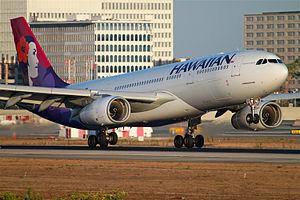
L'Airbus A330 est un avion de ligne long-courrier de moyenne capacité construit par l'avionneur européen Airbus. Il partage son programme de développement avec le quadriréacteur A340, à la différence près que l'A330 s'attaque directement au marché ETOPS des avions biréacteurs gros porteurs.